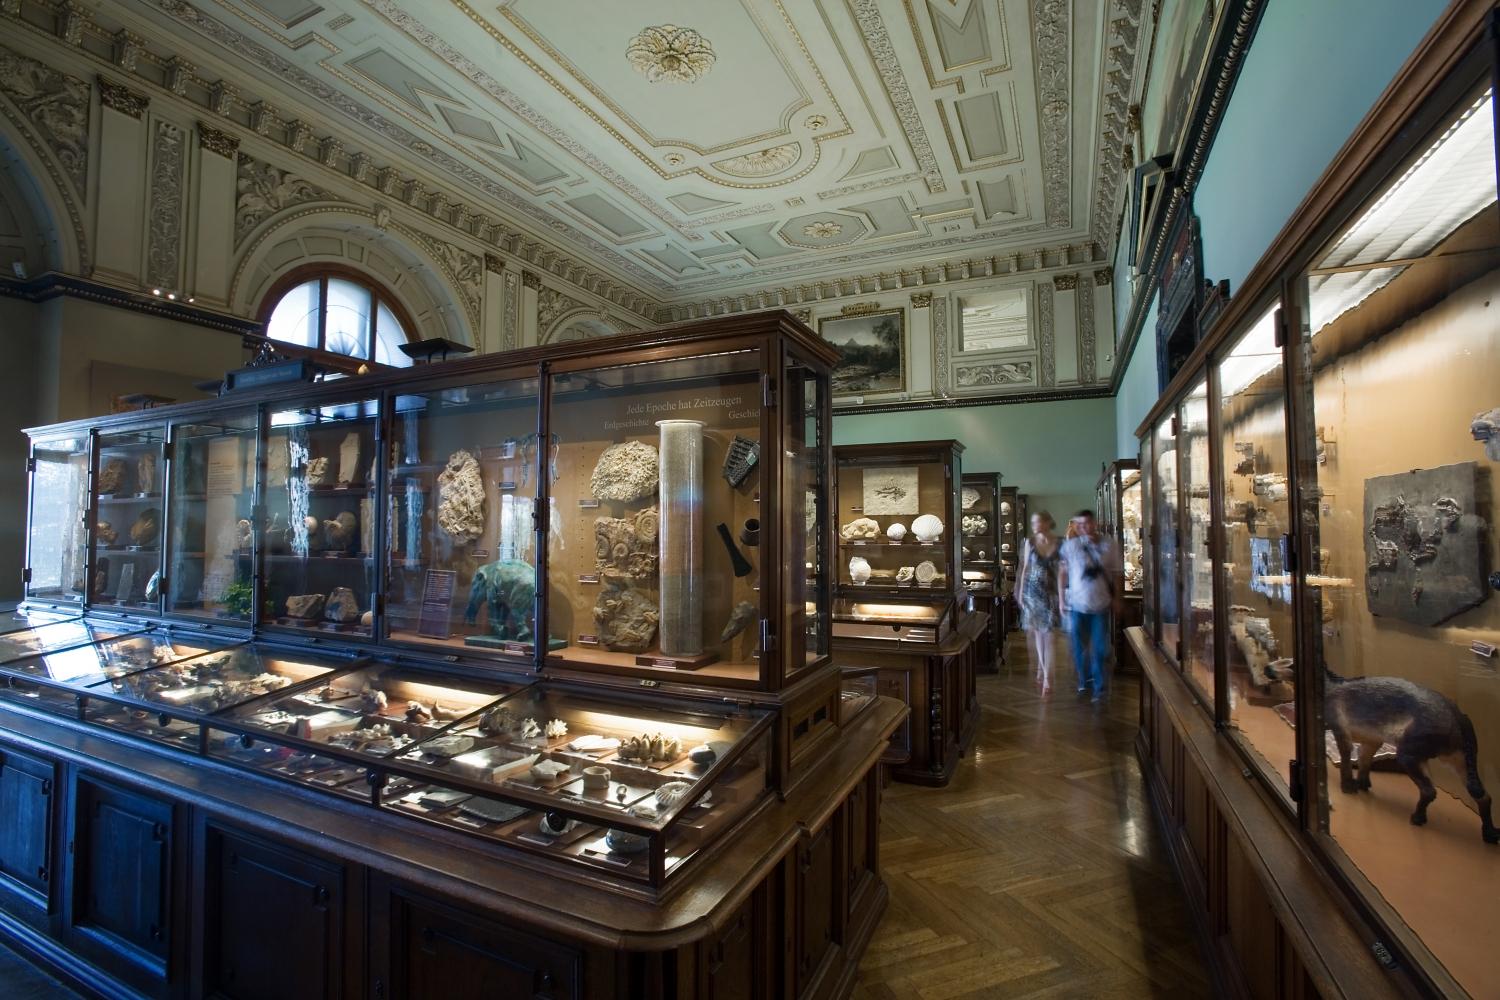
người đàn ông và người phụ nữ đang đi trong một bảo tàng